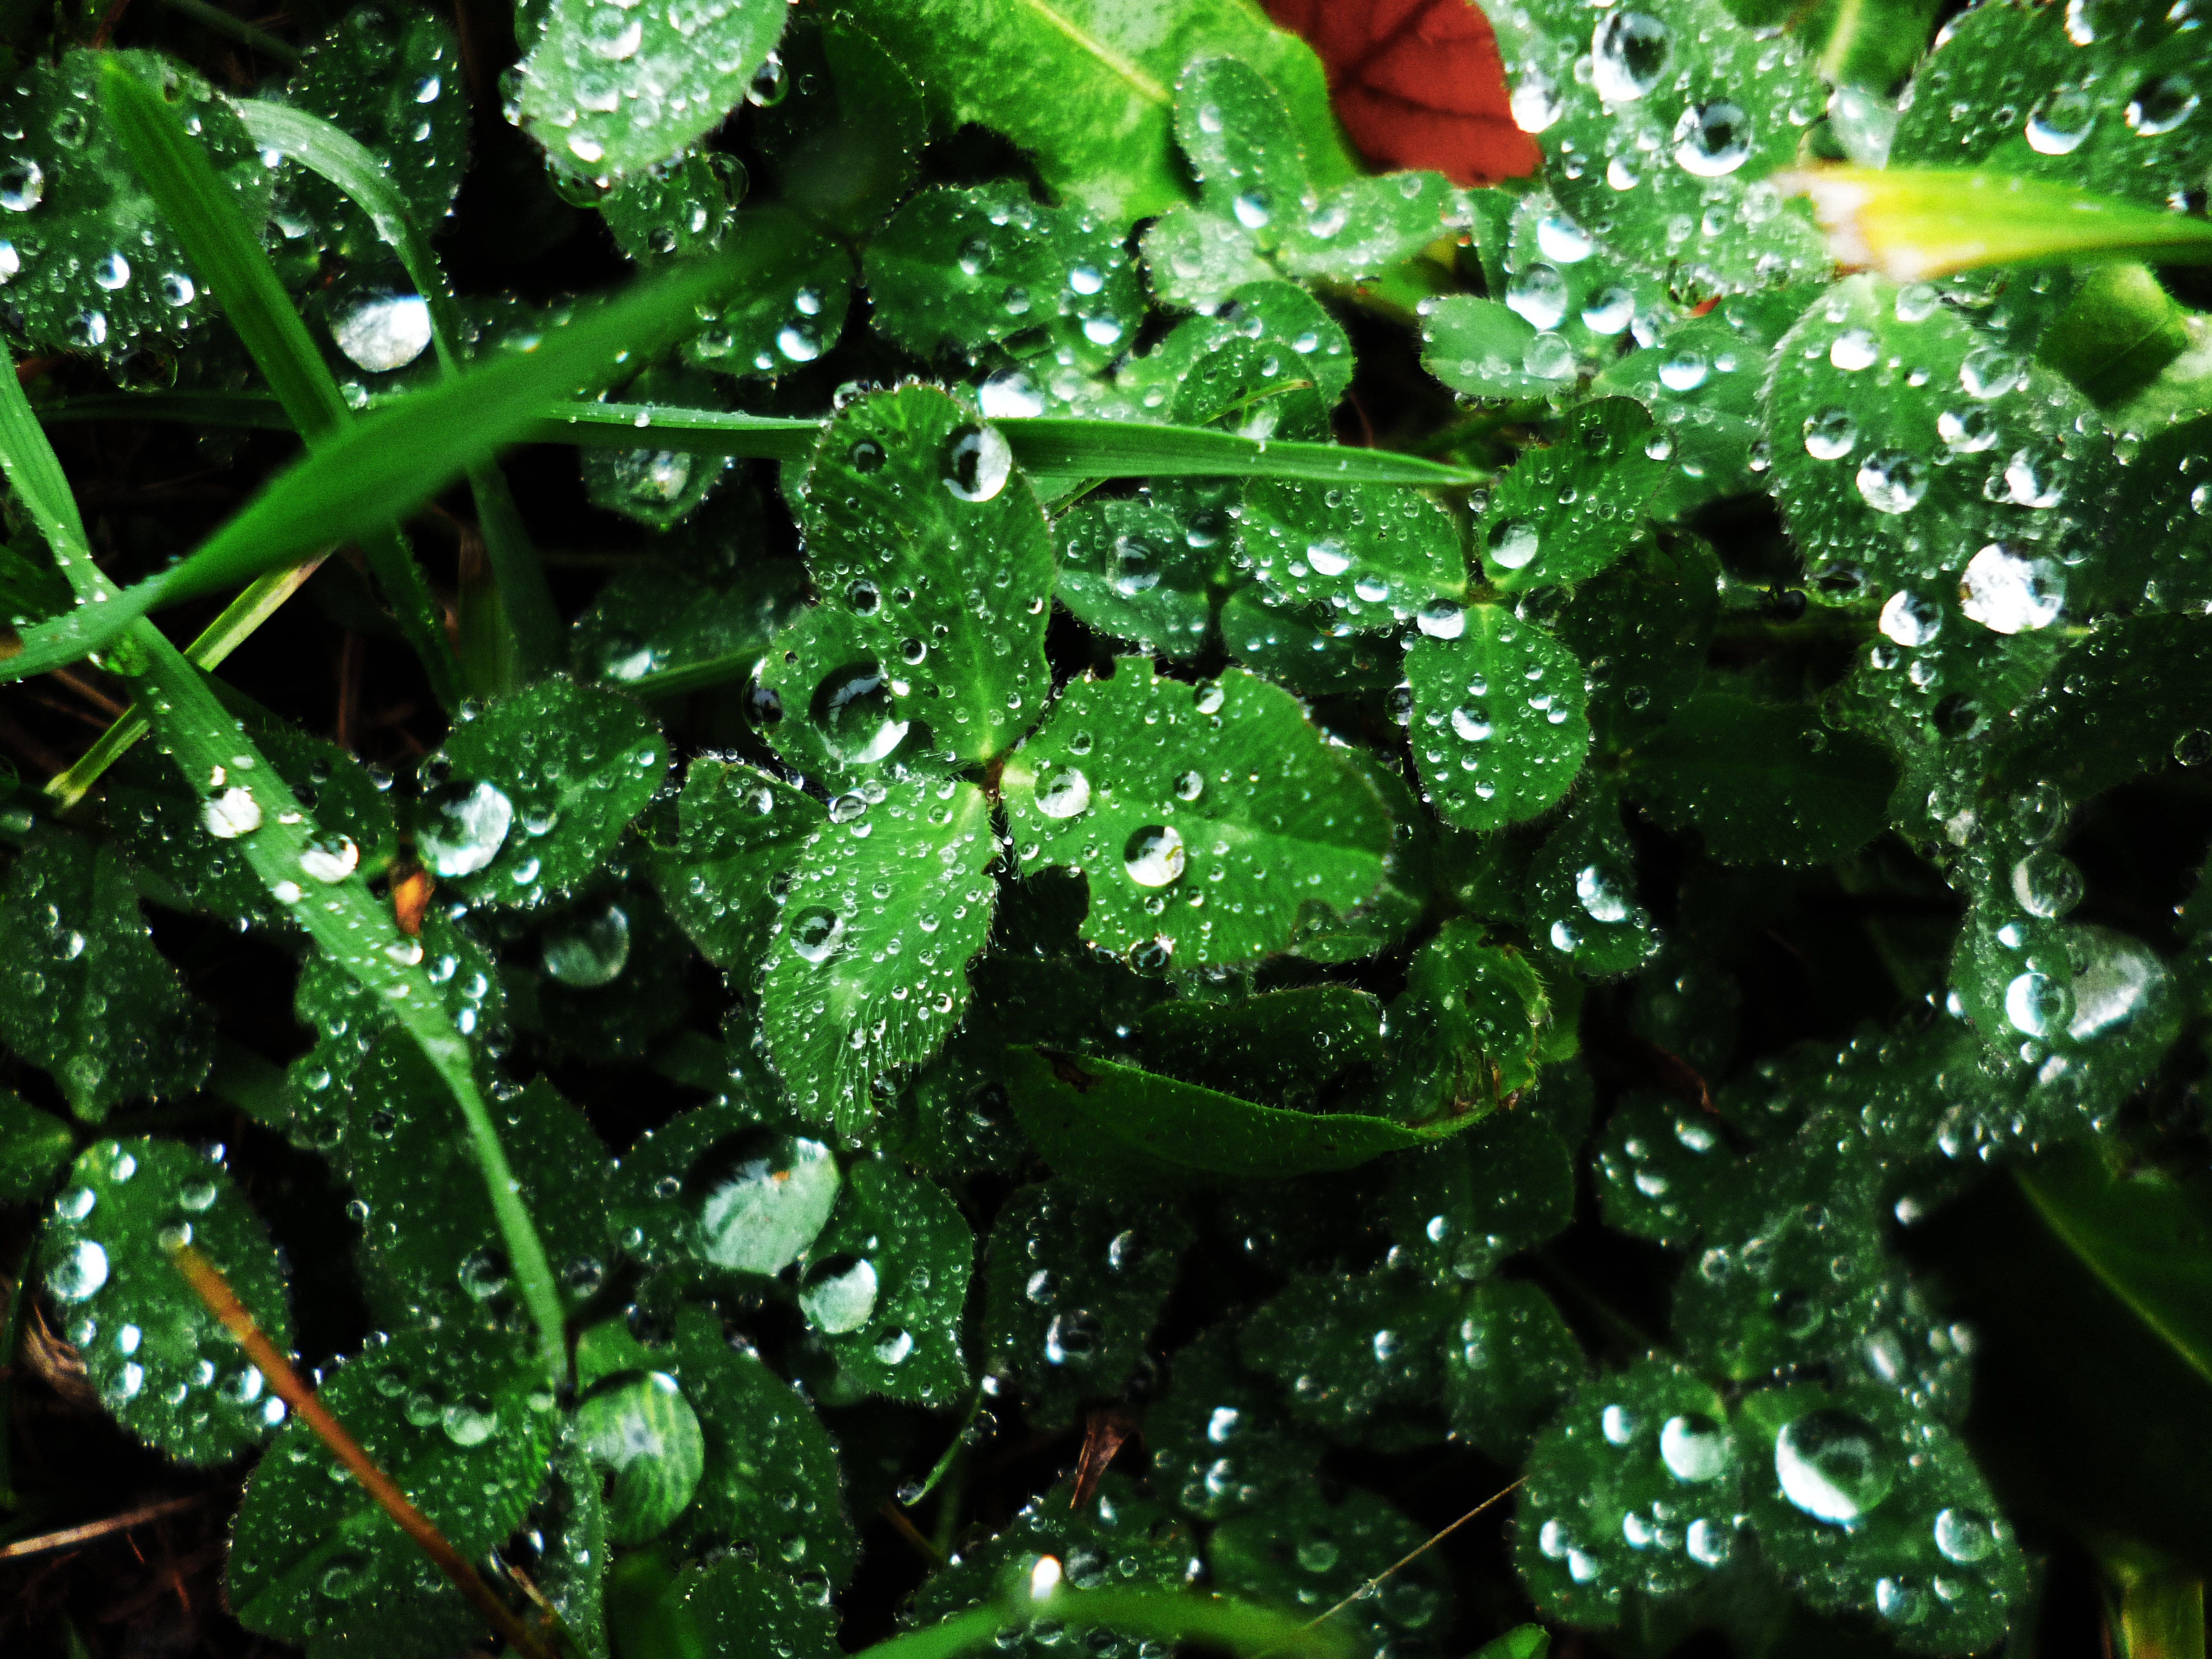
water, nature, grass, drop, dew, plant, lawn, rain, water drop, leaf, flower, raindrop, wet, green, produce, macro, clover, raindrops, drops, moisture, drops of water, macro photography, flowering plant, annual plant, land plant